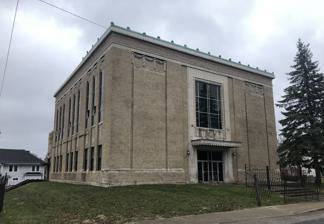
Building: Beth-El Zedeck Temple
Country: United States of America
Year built: 1924
United States historic place Beth-El Zedeck Temple U.S. National Register of Historic Places Beth-El Zedeck Temple Show map of Indianapolis Show map of Indiana Show map of the United States Location 3359 Ruckle St., Indianapolis, Indiana Coordinates 39°49′3″N 86°8′55″W / 39.81750°N 86.14861°W / 39.81750; -86.14861 Area 0.3 acres (0.12 ha) Built 1924 Architect Vonnegut, Bohn & Mueller Architectural style Neoclassical Revival NRHP reference No. 100004362 Added to NRHP August 28, 2019 Beth-El Zedeck Temple , originally known as Beth-El Temple , is a historic synagogue located in the Mapleton-Fall Creek neighborhood in Indianapolis , Indiana , United States. The building was completed in 1924, and was originally home to Congregation Beth-El before merging with the Ohev Zedeck congregation in 1928. It is the oldest remaining synagogue structure in Indianapolis. The building is a two-story, neoclassical structure with a brick exterior and flat roof. It has a terra cotta cornice and ornamental pedestals throughout the roof line. Its entrance features a decorative canopy over the front doors, which is suspended to the building by two steel tension cables. The interior features a large sanctuary space on the second floor and classrooms on the first floor. The temple was added to the National Register of Historic Places in 2019. History Congregation Beth-El was formed in 1915 when a small group of Jewish congregants began meeting in a rented house at 16th and Illinois Streets in Indianapolis. The following year, attendance had grown and the group rented a larger home at 21st and Talbott Streets. The congregation incorporated in 1921. The congregation chose a property at the southeast corner of 34th and Ruckle Streets for its new synagogue, as the area had a growing Jewish population. The building was dedicated on December 12, 1925, the first night of Hanukah . Governor Edward L. Jackson attended the dedication ceremony. Congregation Beth-El Zedeck occupied the building until 1958 when it moved north to a new location in the Indianapolis enclave suburb of Meridian Hills, Indiana . Congregation B'nai Torah then occupied the building until 1967. Most recently, the building housed a Christian church. Restoration Indiana Landmarks , a private historic preservation organization, purchased the building in 2014. Indiana Landmarks  raised funds to replace the structure's roof, which had a large hole exposing the interior to water damage. In 2016, a brick addition to the north side of the building was removed to assist with redevelopment. References